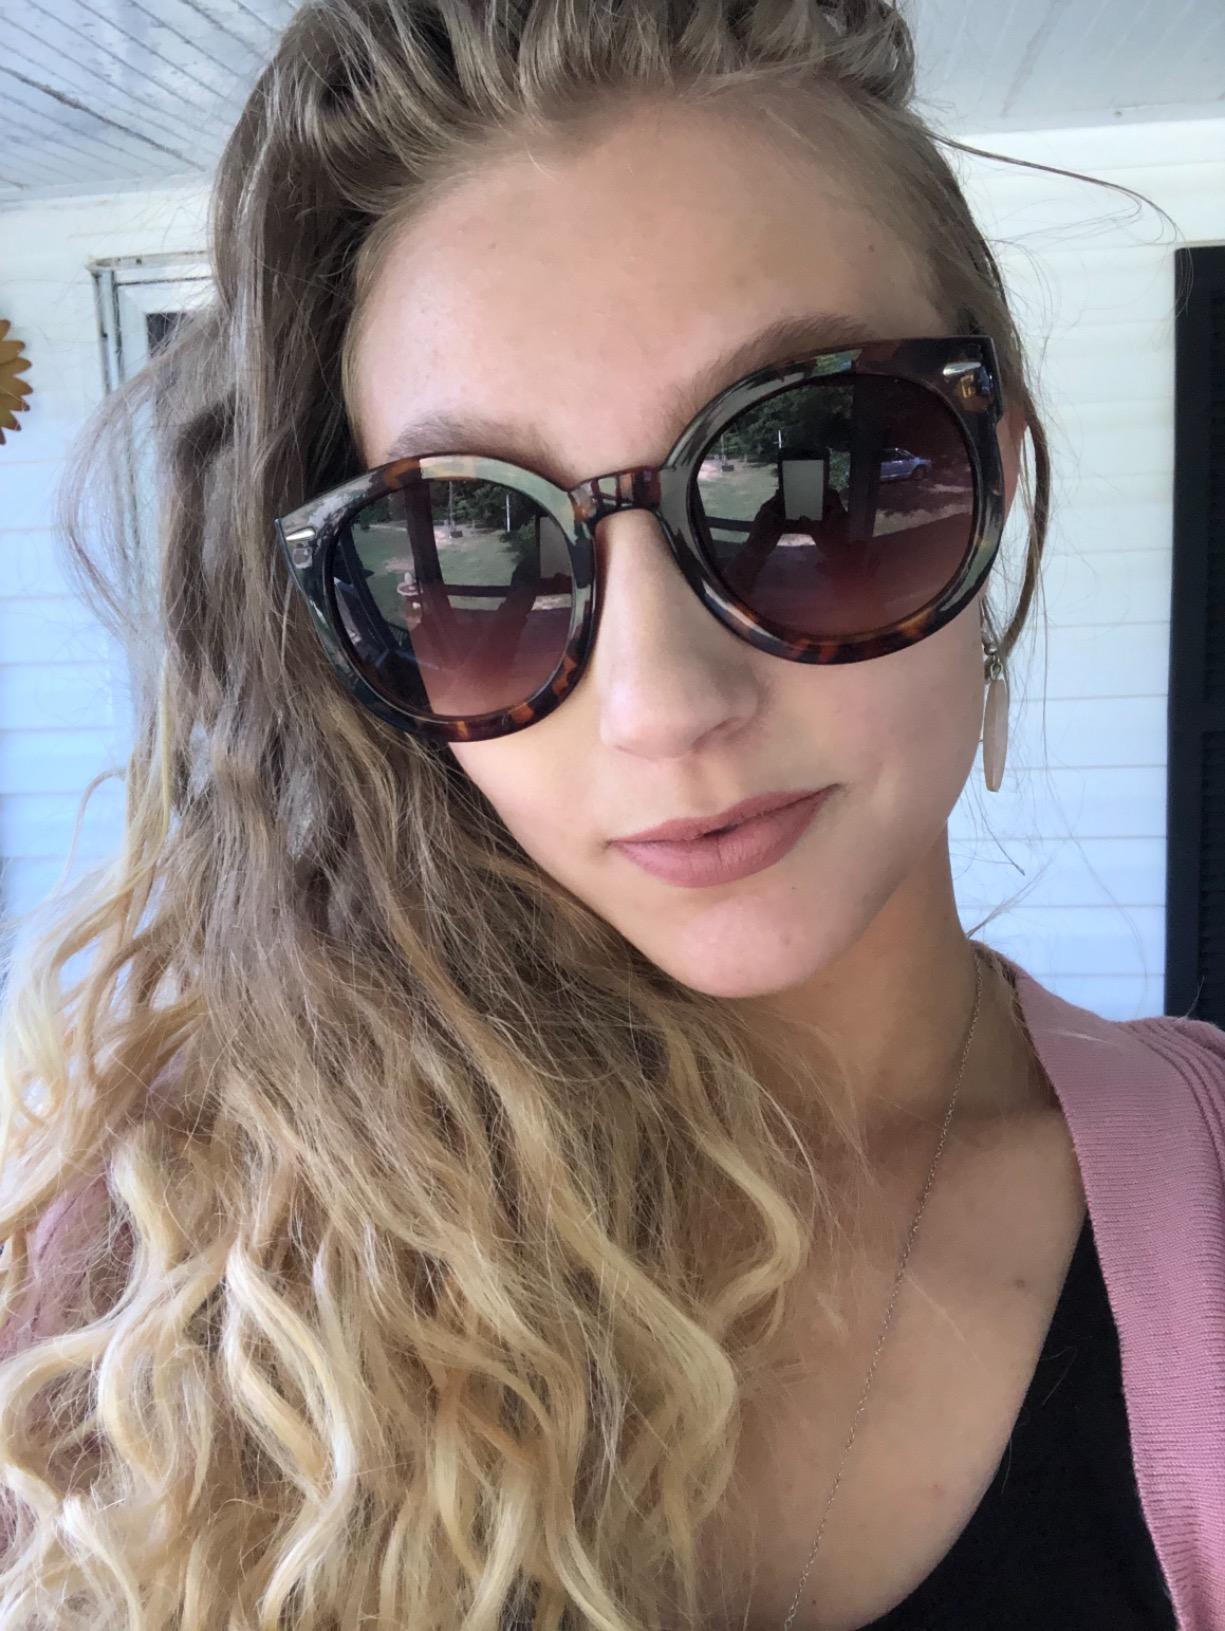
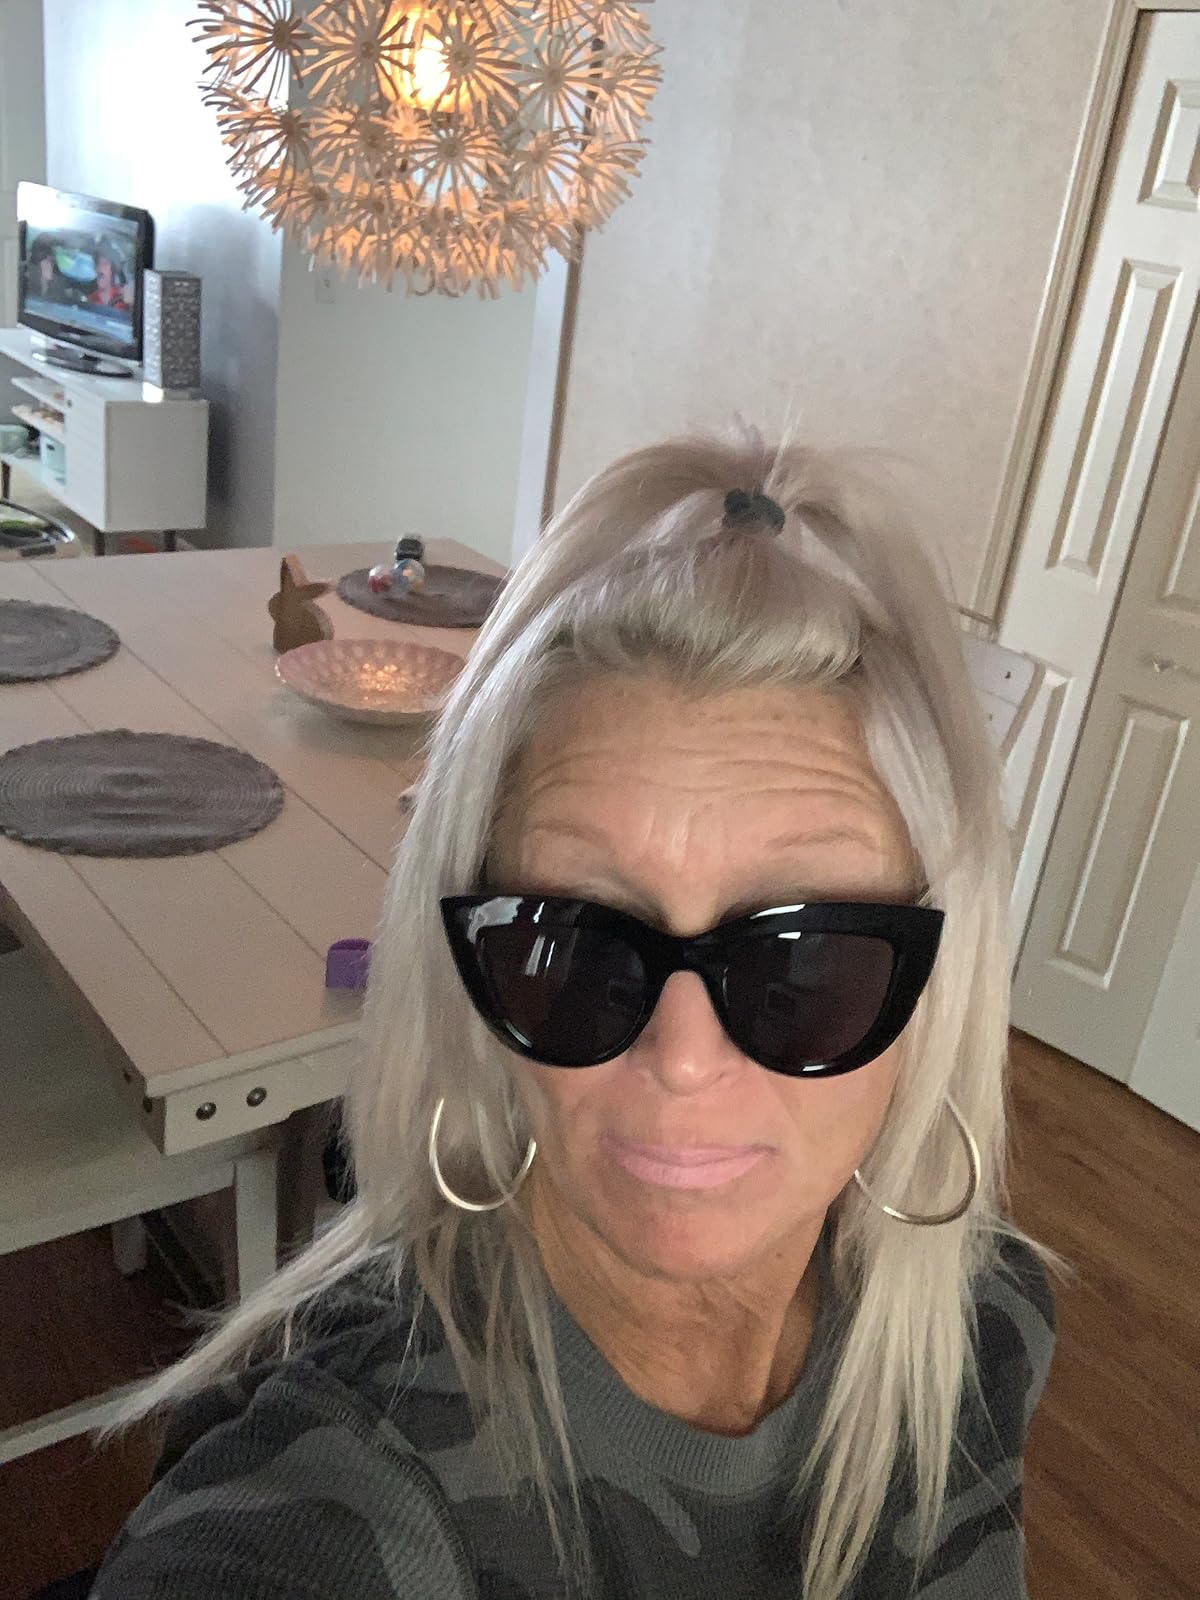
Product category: accessories_sunglasses
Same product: no